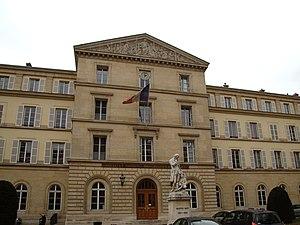
L'institut national des jeunes aveugles à Paris, façade vers le boulevard des Invalides
L’Institut national des jeunes aveugles est une école française située à Paris, destinée à accueillir et former les jeunes aveugles et à faciliter leur insertion dans la vie active.
Cet article recense les monuments historiques du 7ᵉ arrondissement de Paris, en France.